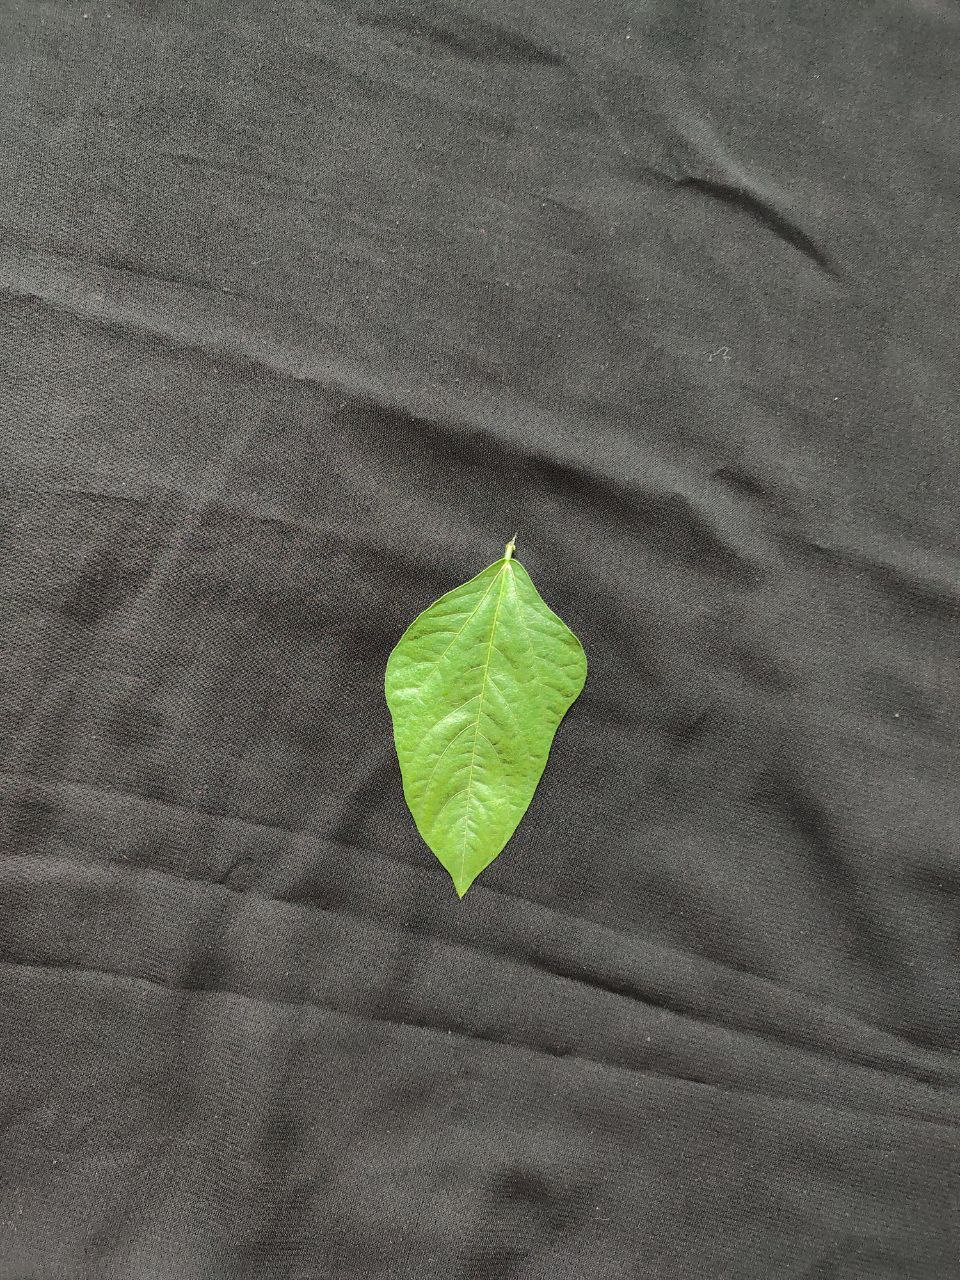
Crop: cowpea
Leaf condition: Fresh Leaf